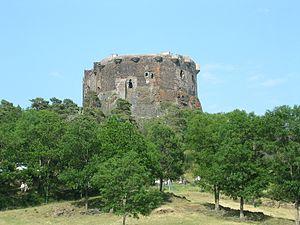
Cet article recense de manière non exhaustive les châteaux, maisons fortes, mottes castrales, situés dans le département français du Puy-de-Dôme.